Utazu Station

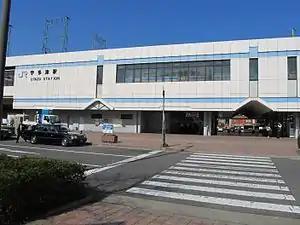
Utazu Station South exit

is a passenger railway station located in the town of Utazu, Ayauta District, Kagawa Prefecture, Japan. It is operated by JR Shikoku and has the station number "Y09".